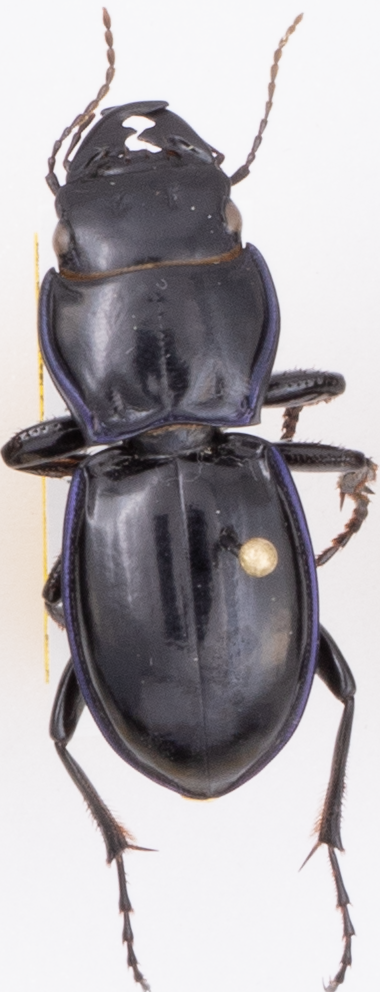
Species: Pasimachus elongatus
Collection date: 2018-06-07
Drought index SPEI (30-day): -0.288
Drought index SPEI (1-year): -0.02
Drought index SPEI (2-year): -0.372